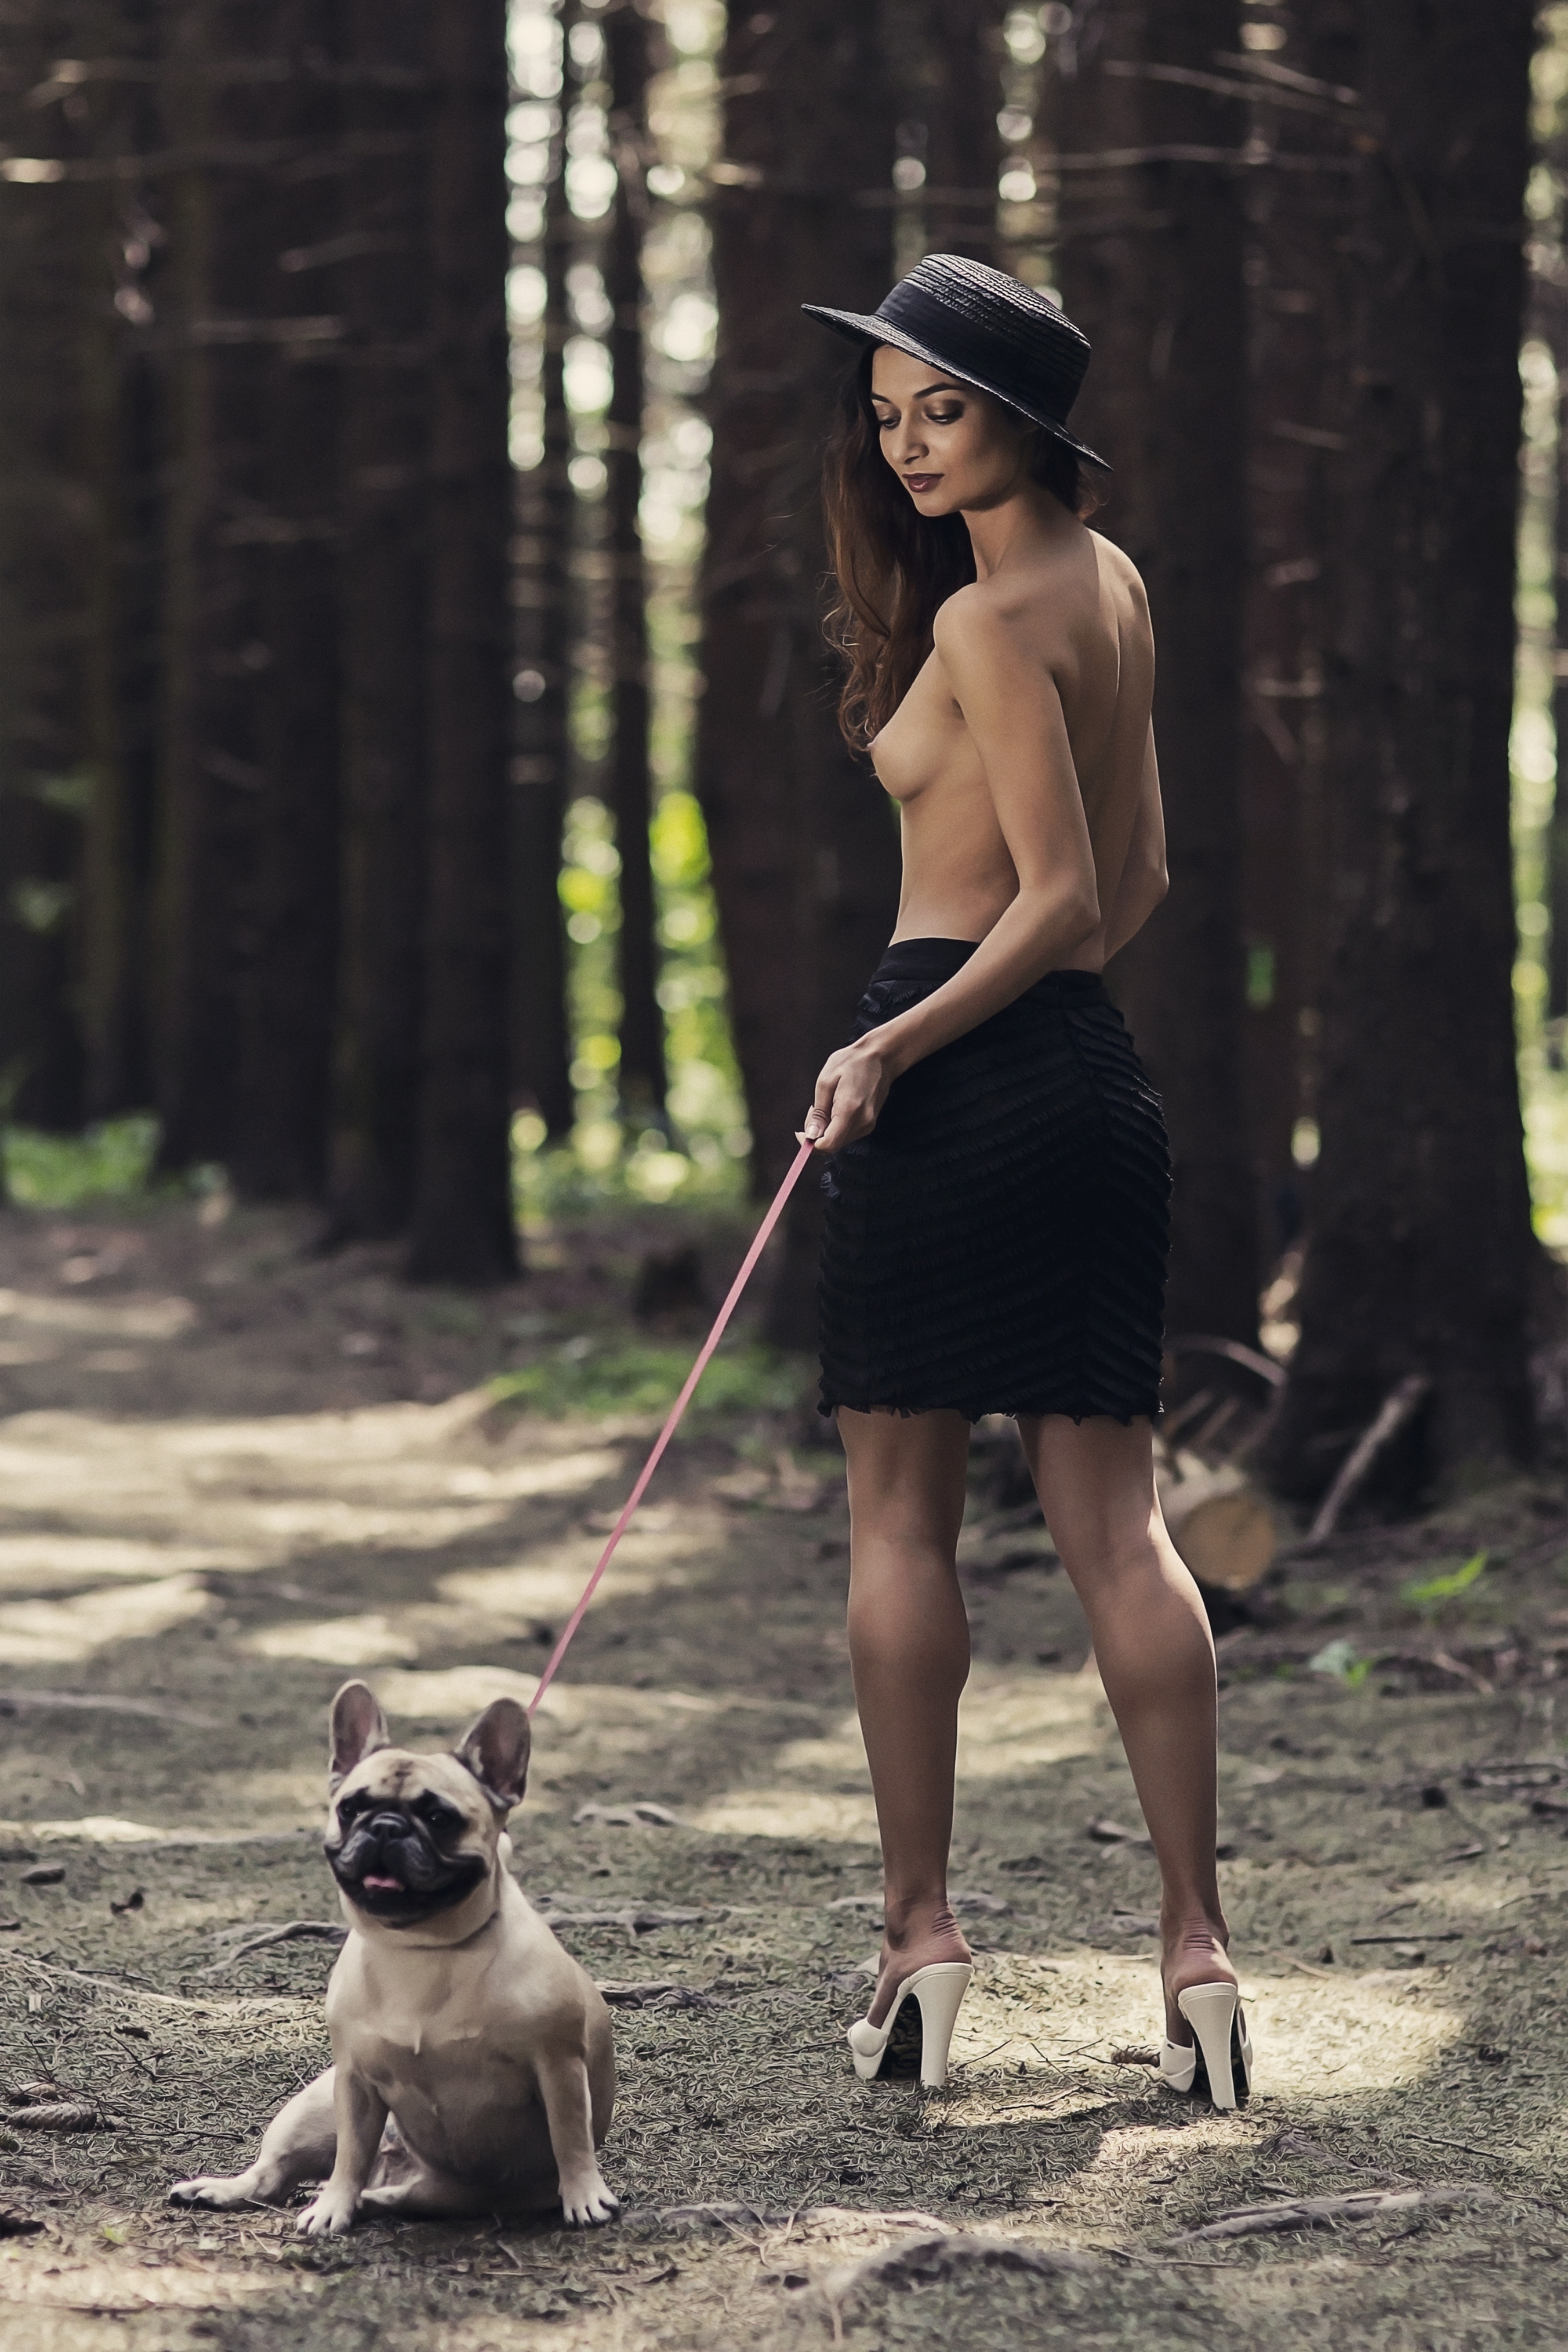
forest, person, girl, woman, model, hat, lady, shoes, photograph, beauty, french bulldog, gerda, erotica, photo shoot, dog walking, human positions